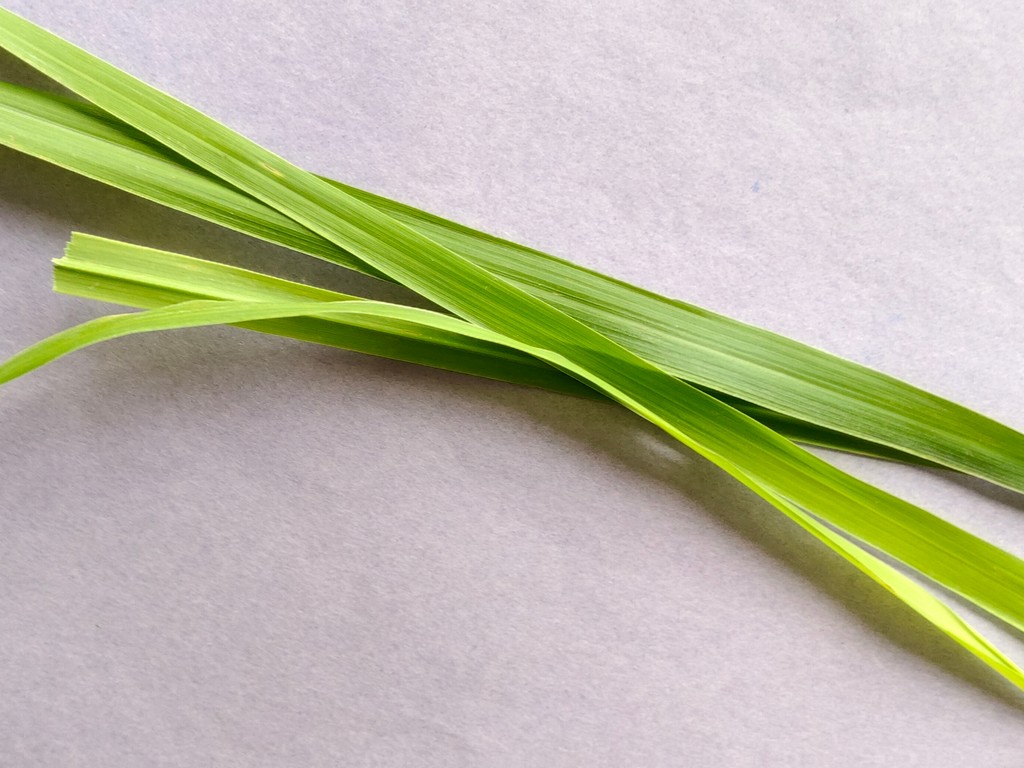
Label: Healthy